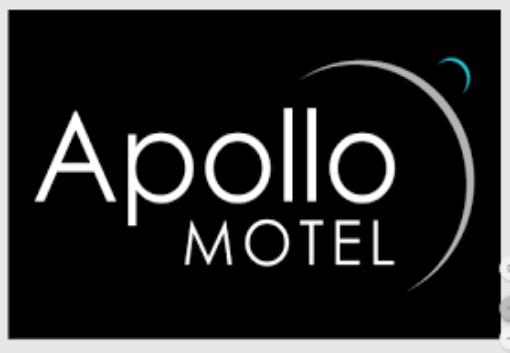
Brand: apollo
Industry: Others